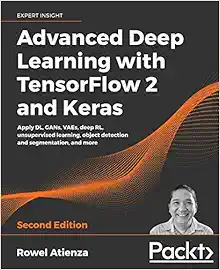
Advanced Deep Learning with TensorFlow 2 and Keras: Apply DL, GANs, VAEs, deep RL, unsupervised learning, object detection and segmentation, and more, 2nd Edition
Category: Books
Review "Great visuals, code, and math. The book delivers what the deep learning practitioner needs: advanced content with replicable and reproducible results. I highly recommend this great book by Rowel Atienza." -- Bernardo F. Nunes, PhD, Lead Data Scientist, Growth Tribe Academy "Advanced Deep Learning with TensorFlow 2 and Keras - Second Edition is a good and big step into an advanced practice direction. It's a brilliant book and consider this as a must-read for all." -- Dr. Tristan Behrens, Founding Member of AI Guild and Independent Deep Learning Hands-On Adviser "I highly recommend this book for the curious data practitioner who wants to further solidify their knowledge of deep learning. The companion GitHub code repository is very useful and provides a hassle-free way to actually experiment with the various ideas presented in the book. If you enjoy reading technical books, but also enjoy experimenting with real code, and didn't think the two could be combined effectively - this book is here to change your perspective!" -- Danny Ma, Data Science Leader, Founder of Sydney Data Science & #DataWithDanny - an online community for aspiring data professionals About the Author Rowel Atienza is an Associate Professor at the Electrical and Electronics Engineering Institute of the University of the Philippines, Diliman. He holds the Dado and Maria Banatao Institute Professorial Chair in Artificial Intelligence and received his MEng from the National University of Singapore for his work on an AI-enhanced four-legged robot. He finished his Ph.D. at The Australian National University for his contribution in the field of active gaze tracking for human-robot interaction. His current research work focuses on AI and computer vision.
Features: Updated and revised second edition of the bestselling guide to advanced deep learning with TensorFlow 2 and Keras | Key Features | Explore the most advanced deep learning techniques that drive modern AI results | Explore the most advanced deep learning techniques that drive modern AI results | New coverage of unsupervised deep learning using mutual information, object detection, and semantic segmentation | New coverage of unsupervised deep learning using mutual information, object detection, and semantic segmentation | Completely updated for TensorFlow 2.x | Completely updated for TensorFlow 2.x | Book Description | Advanced Deep Learning with TensorFlow 2 and Keras, Second Edition is a completely updated edition of the bestselling guide to the advanced deep learning techniques available today. Revised for TensorFlow 2.x, this edition introduces you to the practical side of deep learning with new chapters on unsupervised learning using mutual information, object detection (SSD), and semantic segmentation (FCN and PSPNet), further allowing you to create your own cutting-edge AI projects. | Using Keras as an open-source deep learning library, the book features hands-on projects that show you how to create more effective AI with the most up-to-date techniques. | Starting with an overview of multi-layer perceptrons (MLPs), convolutional neural networks (CNNs), and recurrent neural networks (RNNs), the book then introduces more cutting-edge techniques as you explore deep neural network architectures, including ResNet and DenseNet, and how to create autoencoders. You will then learn about GANs, and how they can unlock new levels of AI performance. | Next, you'll discover how a variational autoencoder (VAE) is implemented, and how GANs and VAEs have the generative power to synthesize data that can be extremely convincing to humans. You'll also learn to implement DRL such as Deep Q-Learning and Policy Gradient Methods, which are critical to many modern results in AI. | What you will learn | Use mutual information maximization techniques to perform unsupervised learning | Use mutual information maximization techniques to perform unsupervised learning | Use segmentation to identify the pixel-wise class of each object in an image | Use segmentation to identify the pixel-wise class of each object in an image | Identify both the bounding box and class of objects in an image using object detection | Identify both the bounding box and class of objects in an image using object detection | Learn the building blocks for advanced techniques - MLPss, CNN, and RNNs | Learn the building blocks for advanced techniques - MLPss, CNN, and RNNs | Understand deep neural networks - including ResNet and DenseNet | Understand deep neural networks - including ResNet and DenseNet | Understand and build autoregressive models – autoencoders, VAEs, and GANs | Understand and build autoregressive models – autoencoders, VAEs, and GANs | Discover and implement deep reinforcement learning methods | Discover and implement deep reinforcement learning methods | Who this book is for | This is not an introductory book, so fluency with Python is required. The reader should also be familiar with some machine learning approaches, and practical experience with DL will also be helpful. Knowledge of Keras or TensorFlow 2.0 is not required but is recommended. | Table of Contents | Introducing Advanced Deep Learning with Keras | Introducing Advanced Deep Learning with Keras | Deep Neural Networks | Deep Neural Networks | Autoencoders | Autoencoders | Generative Adversarial Networks (GANs) | Generative Adversarial Networks (GANs) | Improved GANs | Improved GANs | Disentangled Representation GANs | Disentangled Representation GANs | Cross-Domain GANs | Cross-Domain GANs | Variational Autoencoders (VAEs) | Variational Autoencoders (VAEs) | Deep Reinforcement Learning | Deep Reinforcement Learning | Policy Gradient Methods | Policy Gradient Methods | Object Detection | Object Detection | Semantic Segmentation | Semantic Segmentation | Unsupervised Learning Using Mutual Information | Unsupervised Learning Using Mutual Information